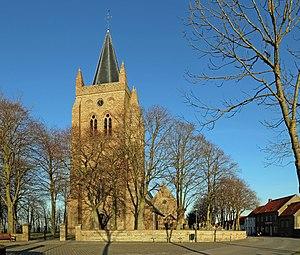
Lampernisse (commune de Dixmude, province de Flandre Occidentale, Belgique)